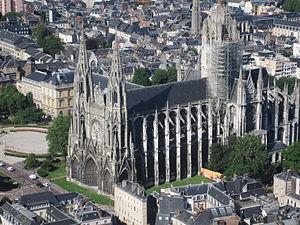
Photographie prise du haut de la flèche de la Cathédrale Notre-Dame de Rouen